History of gunpowder

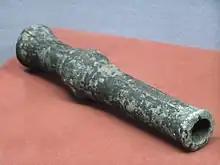
Hand cannon from the Yuan Dynasty (1271–1368).

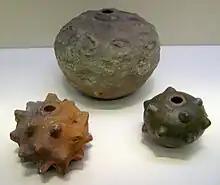
Three hollow pottery caltrops speculated to have been filled with gunpowder. 13th – 14th century, possibly Yuan dynasty (1206–1368).

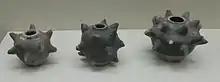
Ming dynasty exploding pottery caltrops. From Jizhou District, Tianjin.

The early fire lance, considered to be the ancestor of firearms, is not considered a true gun because it did not include projectiles, whereas a gun by definition uses "the explosive force of the gunpowder to propel a projectile from a tube: cannons, muskets, and pistols are typical examples.". Even later on when shrapnel such as ceramics and bits of iron were added to the fire lance, these didn't occlude the barrel, and were only swept along with the discharge rather than making use of windage, and so are referred to as "co-viatives."